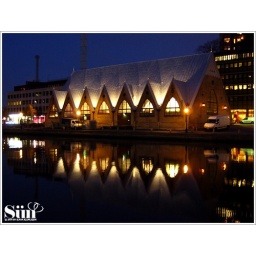
The fish Church market in Goteborg Sweden